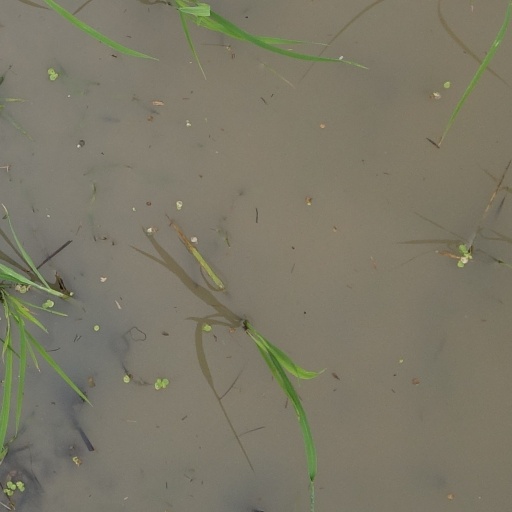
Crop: rice